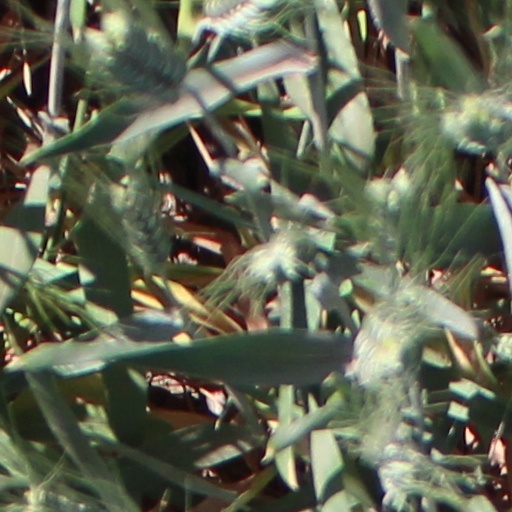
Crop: wheat